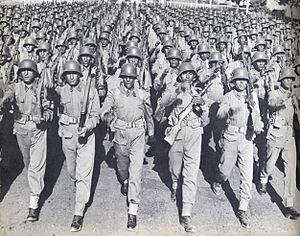
Les forces armées afghanes sont la force militaire de la République islamique d'Afghanistan. Elles sont composées de l'armée nationale afghane et de la force aérienne afghane. Étant un pays sans accès à la mer, l'Afghanistan n'a pas de marine. Le président de la République islamique d'Afghanistan est le commandant en chef de l'armée, par l'intermédiaire du ministère de la Défense qui est dirigé par le général Bismillah Khan Mohammadi. Le Centre de commandement militaire national de Kaboul est le siège des forces armées afghanes. L'armée de l'Afghanistan compte actuellement un effectif d'environ 200 000 soldats d'active, et devrait atteindre 260 000 d'ici à 2015.